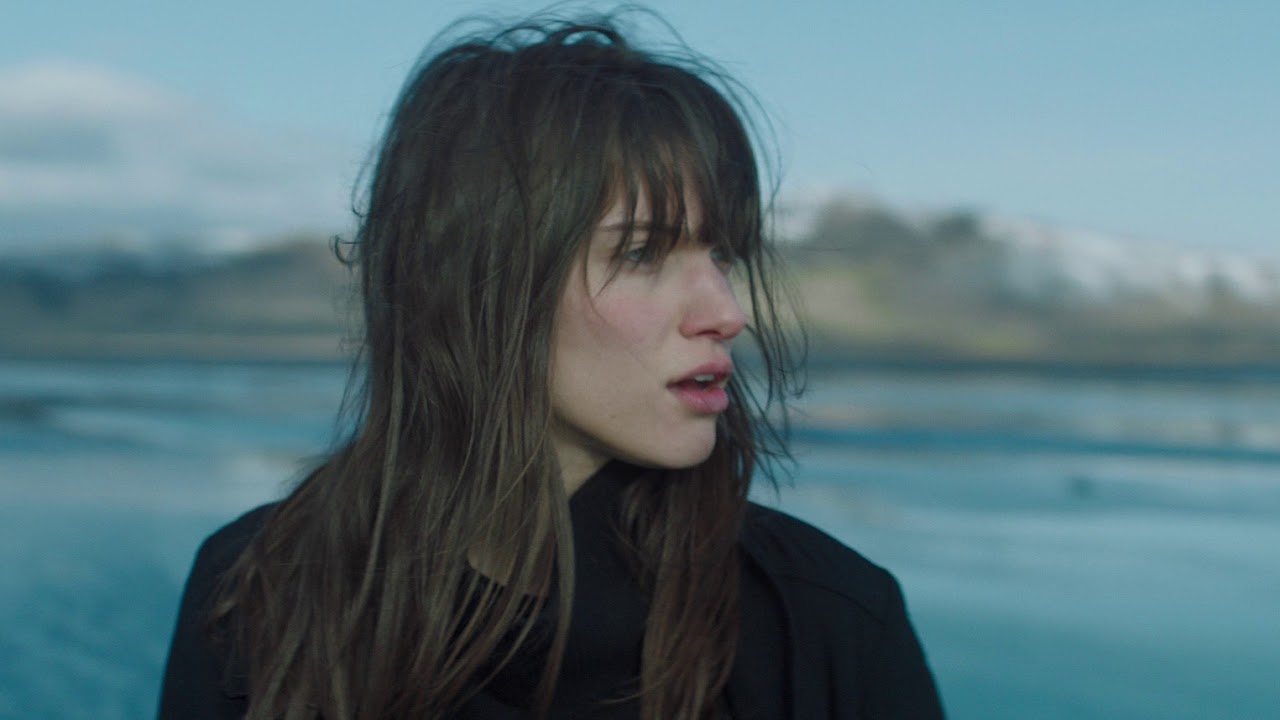
Gender: women